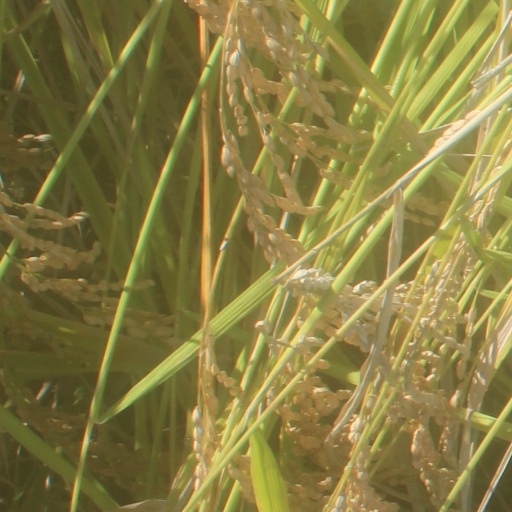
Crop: rice